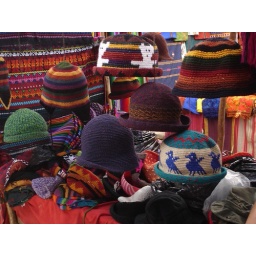
hats in the market at chi chi